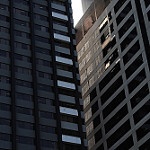
Label: buildings